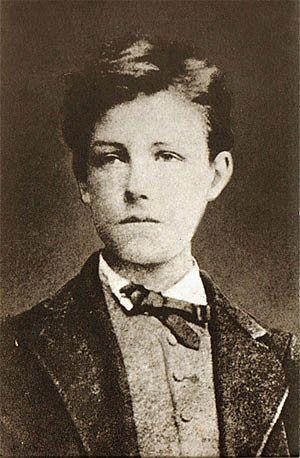
Arthur Rimbaud (1854-1891) en 1872. Photographie conservée à la Bnf.
La subjectivation, le processus de subjectivation, est souvent présentée comme un travail psychique, particulièrement marqué à l'adolescence, distinct des remaniements identificatoires du Moi.
Gaston Crémieux, né Louis, Gaston, Isaac Crémieux, le 22 juin 1836 à Nîmes et mort le 30 novembre 1871 à Marseille, est un avocat, journaliste et écrivain français. Il est fusillé en raison de sa participation à la Commune de Marseille lors de la répression versaillaise.
Les Ardennes sont un département français de la région Grand Est. Sa préfecture est Charleville-Mézières.
La poésie française constitue une partie importante de la littérature française depuis les origines de la langue à l’époque carolingienne jusqu’à aujourd’hui. L’histoire littéraire, toujours en évolution, suit par commodité la succession des siècles et retient plus particulièrement certains courants artistiques et certains créateurs aux œuvres marquantes, mais les poètes ont été nombreux à toutes les époques.
La poésie est un genre littéraire très ancien, aux formes variées, écrites généralement en vers mais qui admettent aussi la prose, et qui privilégient l'expressivité de la forme, les mots disant plus qu'eux-mêmes par leur choix et leur agencement. Sa définition se révèle difficile et varie selon les époques, au point que chaque siècle a pu lui trouver une fonction et une expression différente, à quoi s'ajoute l'approche propre à la personnalité de chaque poète.
La littérature française du XIXᵉ siècle s'inscrit dans une période définie par deux dates repères : 1799, date du coup d'État de Bonaparte qui instaure le Consulat et met d'une certaine façon fin à la période révolutionnaire, et 1899, moment de résolution des tensions de l'affaire Dreyfus et de la menace du boulangisme et où s'imposent finalement les valeurs de la IIIᵉ République.
Charleville-Mézières est une commune française située dans le département des Ardennes, en région Grand Est. Elle est divisée en quatre cantons. L'agglomération Ardenne Métropole qu'elle forme avec la ville de Sedan compte plus de 130 000 habitants.
La poésie philosophique ou la poésie de la pensée est un genre littéraire combinant poésie et philosophie. Les poèmes à contenu philosophique réconcilient deux types de productions littéraires souvent opposés sous l'angle de la rationalité. La poésie d'une part, produit fréquemment un discours irrationnel proche du mythe : elle vise surtout l'esthétique. Le terme « poésie » et ses dérivés viennent également du grec ancien ποίησις, dérivé de ποιεῖν qui signifie « faire, créer » : le poète est donc un créateur, un inventeur de formes expressives. La philosophie d'autre part, produit un discours rationnel par l'intermédiaire du logos. Le mot philosophie désigne une activité et une discipline existant depuis l'Antiquité. Différents buts peuvent lui être attribués, de la recherche de la vérité, et de la méditation sur le bien et le beau, à celle du sens de la vie, et du bonheur, mais elle consiste plus largement dans l'exercice systématique de la pensée et de la réflexion. Ancrée dès ses origines dans le dialogue et le débat d'idées, la philosophie peut également se concevoir comme une activité d'analyse, de définition, de création ou de méditation sur des concepts.